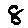
Label: 8